Lego Scooby-Doo! Haunted Hollywood

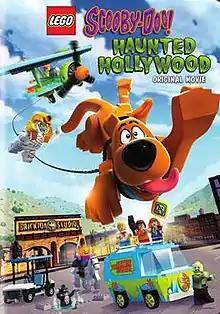
DVD cover

Lego Scooby-Doo! Haunted Hollywood is a 2016 American animated mystery comedy film. It is the twenty-sixth entry in the direct-to-video series of "Scooby-Doo" films, and the first based on the Scooby-Doo brand of Lego. The first trailer was released on February 23. The film was released on DVD, Blu-ray and digitally on May 10. This is the first non-TV "Scooby-Doo" themed production to feature Kate Micucci as the voice of Velma Dinkley, following Mindy Cohn's retirement from the role in 2015, with Micucci having assumed the role in "Be Cool, Scooby-Doo!" the same year.